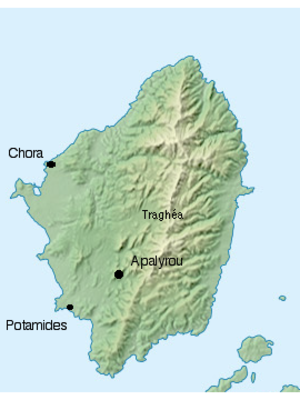
Marco Sanudo fut le fondateur et premier duc du duché de Naxos, à la suite de la quatrième croisade.